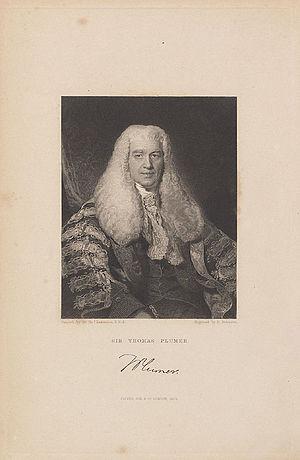
Sir Thomas Plumer était un juge et homme politique britannique, premier vice-chancelier d’Angleterre et, plus tard, maître des rôles.
Le Master of the Rolls est le troisième plus important juge du Royaume-Uni, après le Président de la Cour Suprême du Royaume-Uni et le Lord Chief Justice. À ce titre, il préside la section civile de la Cour d'appel. Le Master of the Rolls connu le plus ancien remonte à 1286, mais il est probable qu'il y en ait eu plus tôt.